Amber Lynn

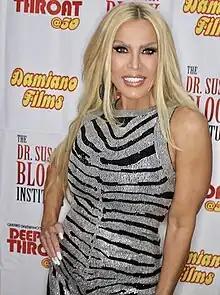
Amber Lynn at the 50th anniversary screening of "Deep Throat".

Amber Lynn (born Laura Lynn Allen; September 3, 1964) is an American pornographic film actress and mainstream actress, radio host, model, exotic dancer, advocate and humanitarian.